List of bicycle types

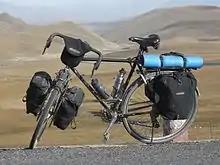
A modern "touring bicycle", with accessories and baggage

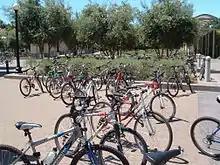

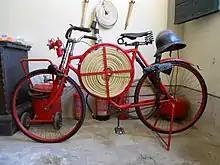
Firefighter bicycle

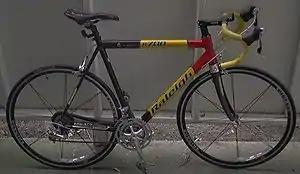
An aluminum "racing bicycle" made by Raleigh and built using Shimano components. It uses a semi-aerodynamic wheelset with low spoke count.

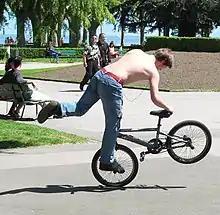
Flatland rider on a BMX bike

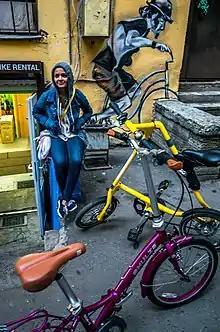
Strida folding frame bicycle in yellow

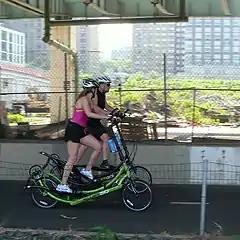
ElliptiGO users stand up on a seatless treadle bicycle

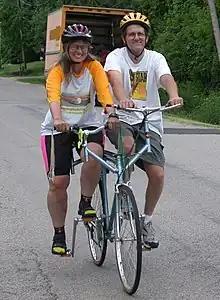
Two people riding a Sociable

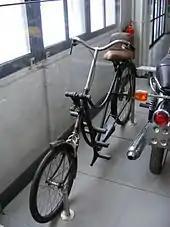
A treadle bicycle from 1925

In most of these types the riders ride one behind the other (referred to as "tandem seating"). Exceptions are "The Companion", or "Sociable," a side-by-side two-person bike (that converted to a single-rider) built by the Punnett Cycle Mfg. Co. in Rochester, N.Y. in the 1890s. On the Conference Bike, riders sit in a circle facing each other. On the Busycle, the captain faces forwards, one row of stokers faces left, and one row faces right.